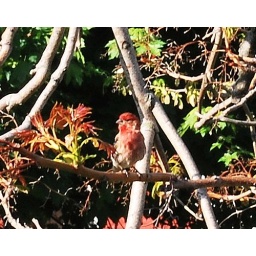
nikon d-60 bird in tree 004